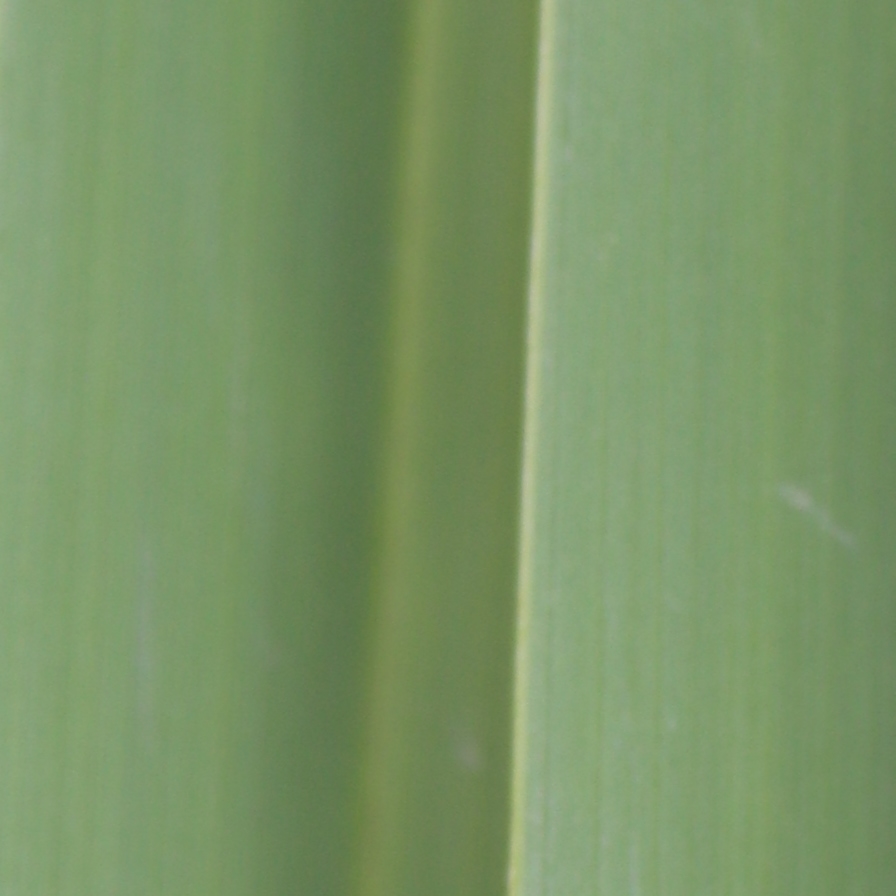
Label: Healthy